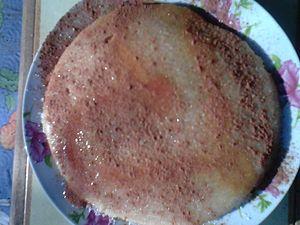
Galette de farine de maïs sucrée et revenue à la poëlle dans du beurre, saupoudrée de cannelle avec un filet de caramel
La cruchade est une bouillie de maïs. ou de millet, connue depuis le XVᵉ siècle dans le sud-ouest de la France.